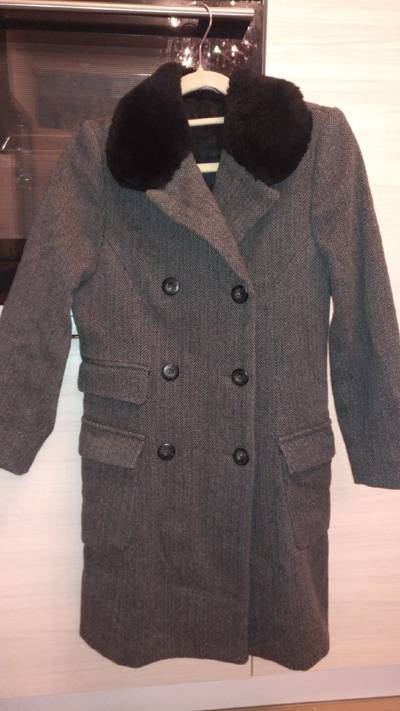
Waste category: clothes